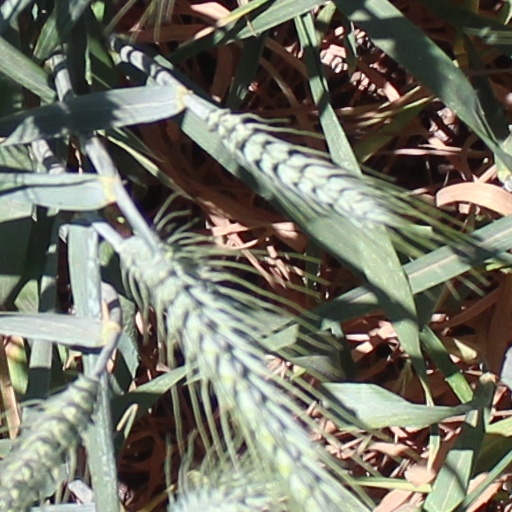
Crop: wheat